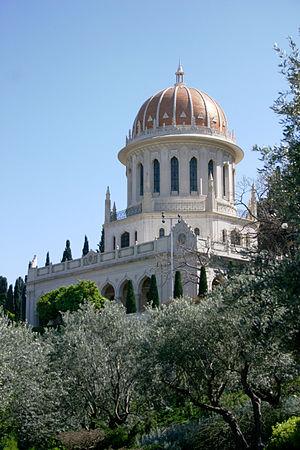
ʿAbbās Effendi, né à Téhéran le 23 mai 1844 et mort le 28 novembre 1921, plus connu sous le titre de ʿAbd-al-Bahāʾ, est le fils aîné de Bahāʾ-Allāh, fondateur du bahaïsme.
Le mausolée du Báb est un édifice de Haïfa où sont enterrés les restes de Bāb, fondateur du babisme et prédécesseur de la religion baha’ie.